Ultrasonography of chronic venous insufficiency of the legs

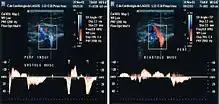
Paraná maneuver: checking perforators

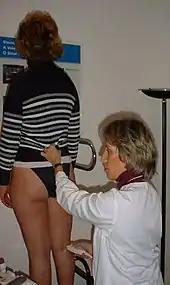
Testing sapheno-popliteal junction with Paraná maneuver

Normal blood flow is antegrade (going to the heart), and from superficial to deep veins via perforator veins. However, there are two exceptions: firstly, the GSV collaterals (the veins that run parallel) drain the abdominal wall and have a flow from top to bottom so that, when an examiner tests the saphenofemoral junction, a false-positive diagnosis might be made; secondly, in the flow from the sole of the foot venous network, around 10% drains to the dorsal venous arch of the foot, going therefore against the norm, from deep to superficial veins.